The Committee on Credentials

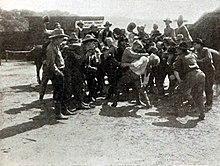

The Committee on Credentials is a 1916 American silent film featuring Harry Carey. It is based on the novel "The Pride of Palomar" by Peter Bernard Kyne. It follows the protagonist Ballrat Bob, who tries to protect an acquaintance and squatter, Clem, from gambling away all of his money.